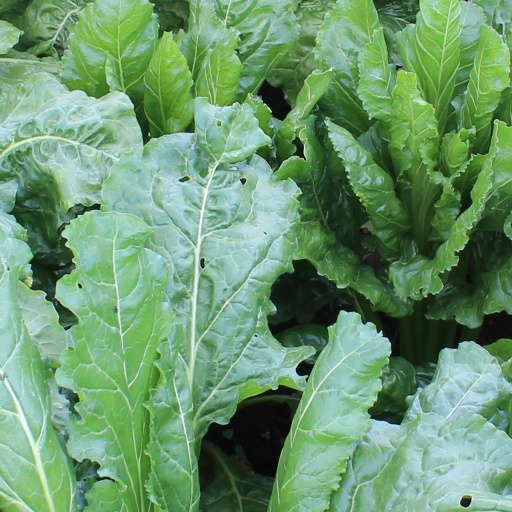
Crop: sugar beet